Aphrodite

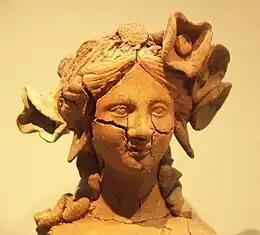
Terracotta figurine of Aphrodite, 2nd century BC, Archaeological Museum of Pella.

The "First Homeric Hymn to Aphrodite" (Hymn 5), which was probably composed sometime in the mid-seventh century BC, describes how Zeus once became annoyed with Aphrodite for causing deities to fall in love with mortals, so he caused her to fall in love with Anchises, a handsome mortal shepherd who lived in the foothills beneath Mount Ida near the city of Troy. Aphrodite appears to Anchises in the form of a tall, beautiful, mortal virgin while he is alone in his home. Anchises sees her dressed in bright clothing and gleaming jewelry, with her breasts shining with divine radiance. He asks her if she is Aphrodite and promises to build her an altar on top of the mountain if she will bless him and his family.